Dmitri Tsypchenko

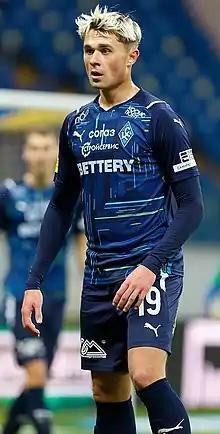
Tsypchenko with Krylia Sovetov Samara in 2022

Dmitri Olegovich Tsypchenko (born 29 June 1999) is a Russian football player who plays as a centre forward.